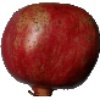
Label: Pomegranate 1